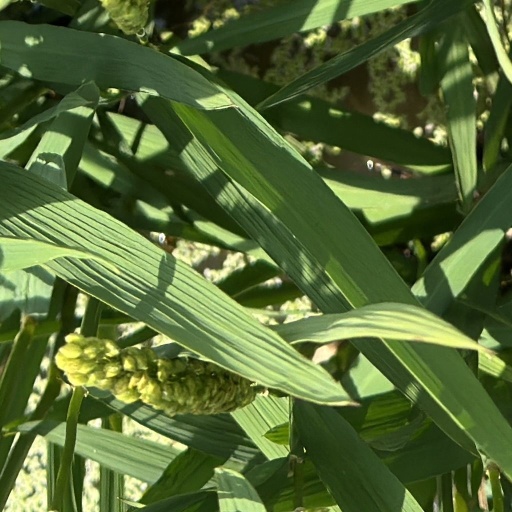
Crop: rice